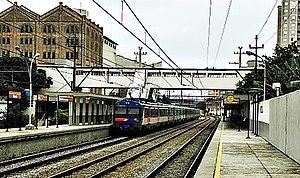
La ligne 10 - Turquoise de la CPTM comprend le tronçon du réseau ferré métropolitain défini entre les gares du Brás et de Rio Grande da Serra. Jusqu'en mars 2008, elle s'appelait ligne D - Beige.